Tocco family

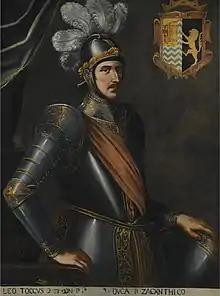

Carlo I saw his title of Despot as granting him a claim on the lands formerly ruled by the Komnenos Doukas and Orsini dynasties of the Despotate of Epirus. He thus moved to seize Arta, the ancient capital of the despotate. After taking it from the local Albanians, Carlo I ceremonially entered the city in October 1416. According to his own chroniclers, the locals perceived Carlo I's conquest of Arta to be a great victory. Carlo I had successfully united the Greeks of Epirus under a single realm once more, something that his chroniclers wrote "could not have been done in the last two hundred years".